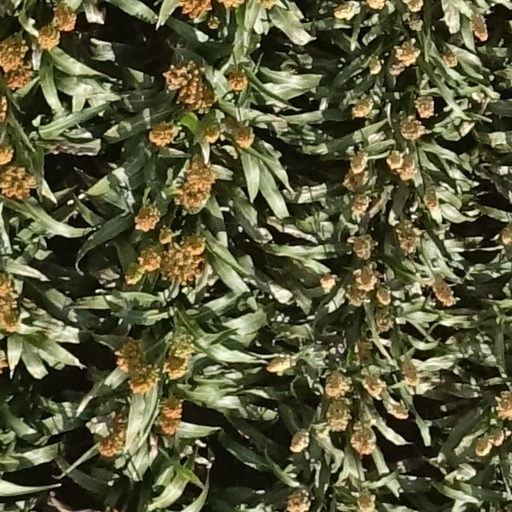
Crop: sorghum